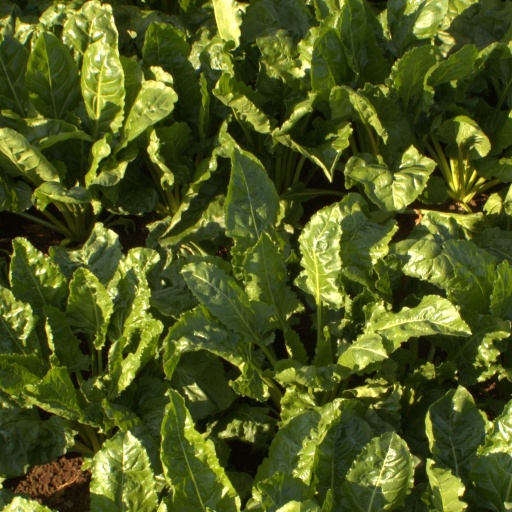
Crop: sugar beet